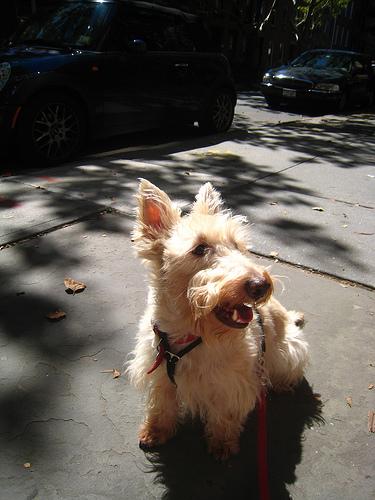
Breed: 206-n000037-Scotch_terrier